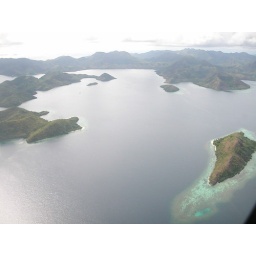
nice overview of the islands from my seat in LET 140 plane